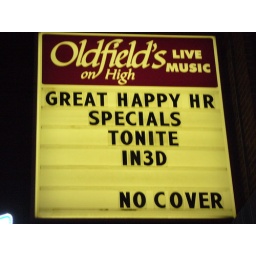
Obviously the sign in front of the bar where In 3D played.